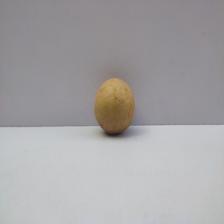
Size: Medium